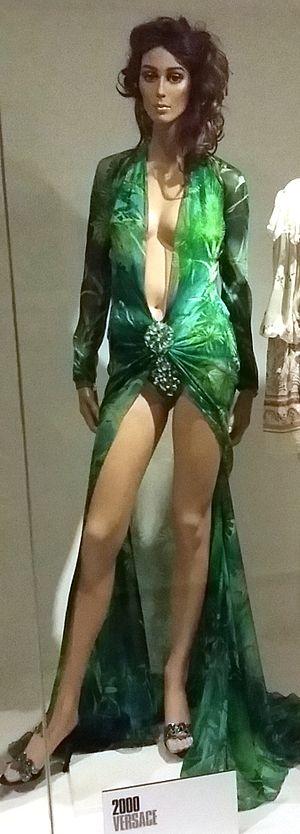
La robe verte Versace de Jennifer Lopez est une robe de soie verte de marque Versace que portait la chanteuse américaine Jennifer Lopez à la 42ᵉ cérémonie des Grammy Awards le 23 février 2000.